Gutenbergplatz (Mainz)

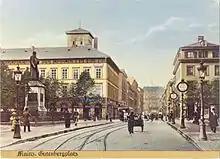
About 1900: Panoramic view in direction Schillerplatz. On the left the Gutenberg Monument, on the floor the rails of the Mainz horse-drawn tramway running from 1883 to 1904.

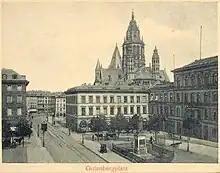
Around 1900: View direction Höfchen and cathedral

Mainz and its inner city were heavily destroyed at the beginning of the 19th century after the coalition wars and the siege of Mainz in 1793. During the occupation of Mainz from 1792 and its integration into the French First Republic from 1801 onwards, Mainz became the capital of the Département du Mont-Tonnerre. On 22 June 1804, Mainz became a Bonne ville de l'Empire français by order of Napoleon Bonaparte. On 1 June 1804, Mainz became the capital of the Département du Mont-Tonnerre. On 1 June 1804, Mainz became a Bonne ville de l'Empire français. In October 1804 Napoleon Bonaparte decided in a decree to build a new boulevard and a representative area in the heart of the city centre of Mainz. The French architect Eustache de Saint-Far was commissioned by Napoleon Bonaparte to plan the redesign of the district. Eustache de Saint-Far became "Ingénieur en chef au corps Impérial des Ponts et Chaussées du Département Mont Tonnerre et de la Sarre" in 1802.